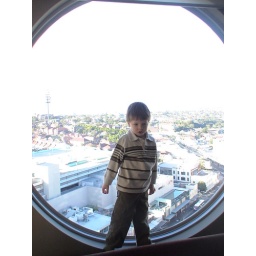
Jack in the window of our 2 bedroom apartment @ Meriton in Sydney